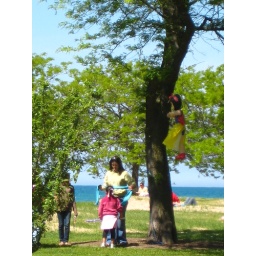
totally watched a little girl celebrate her birthday in the park with a big, scary, snow white pinata